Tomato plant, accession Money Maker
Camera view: vertical (180 deg); turntable rotation: 60 degrees
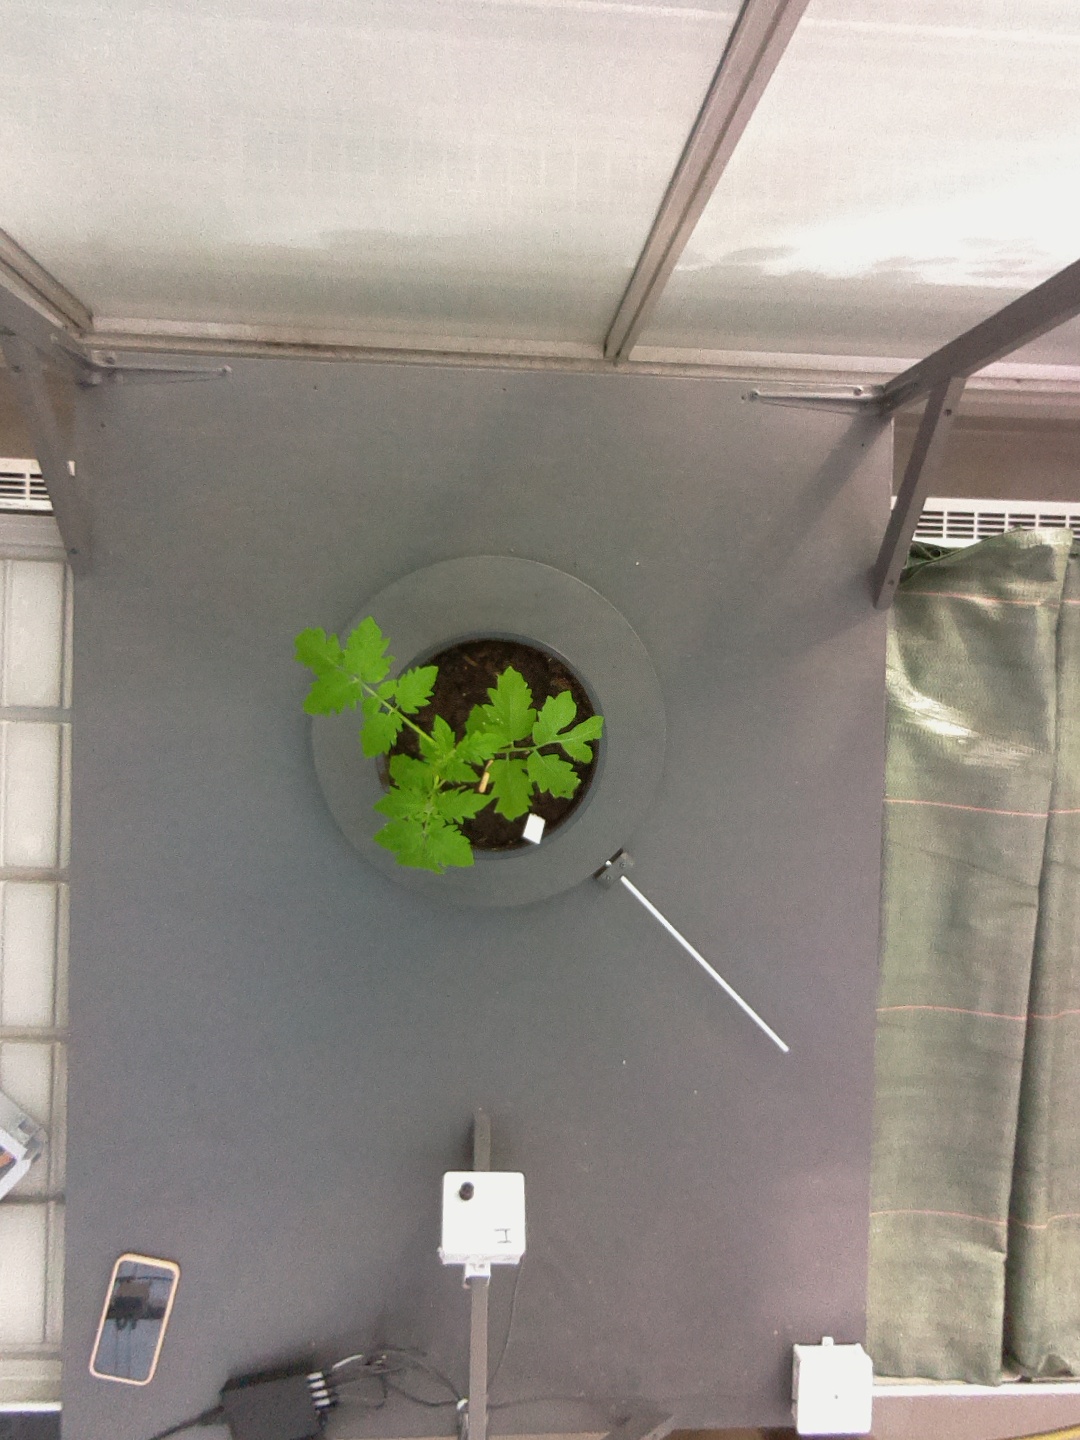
BBCH growth stage 13: 6 of true leaves visible